Which point is corresponding to the reference point?
Reference image:
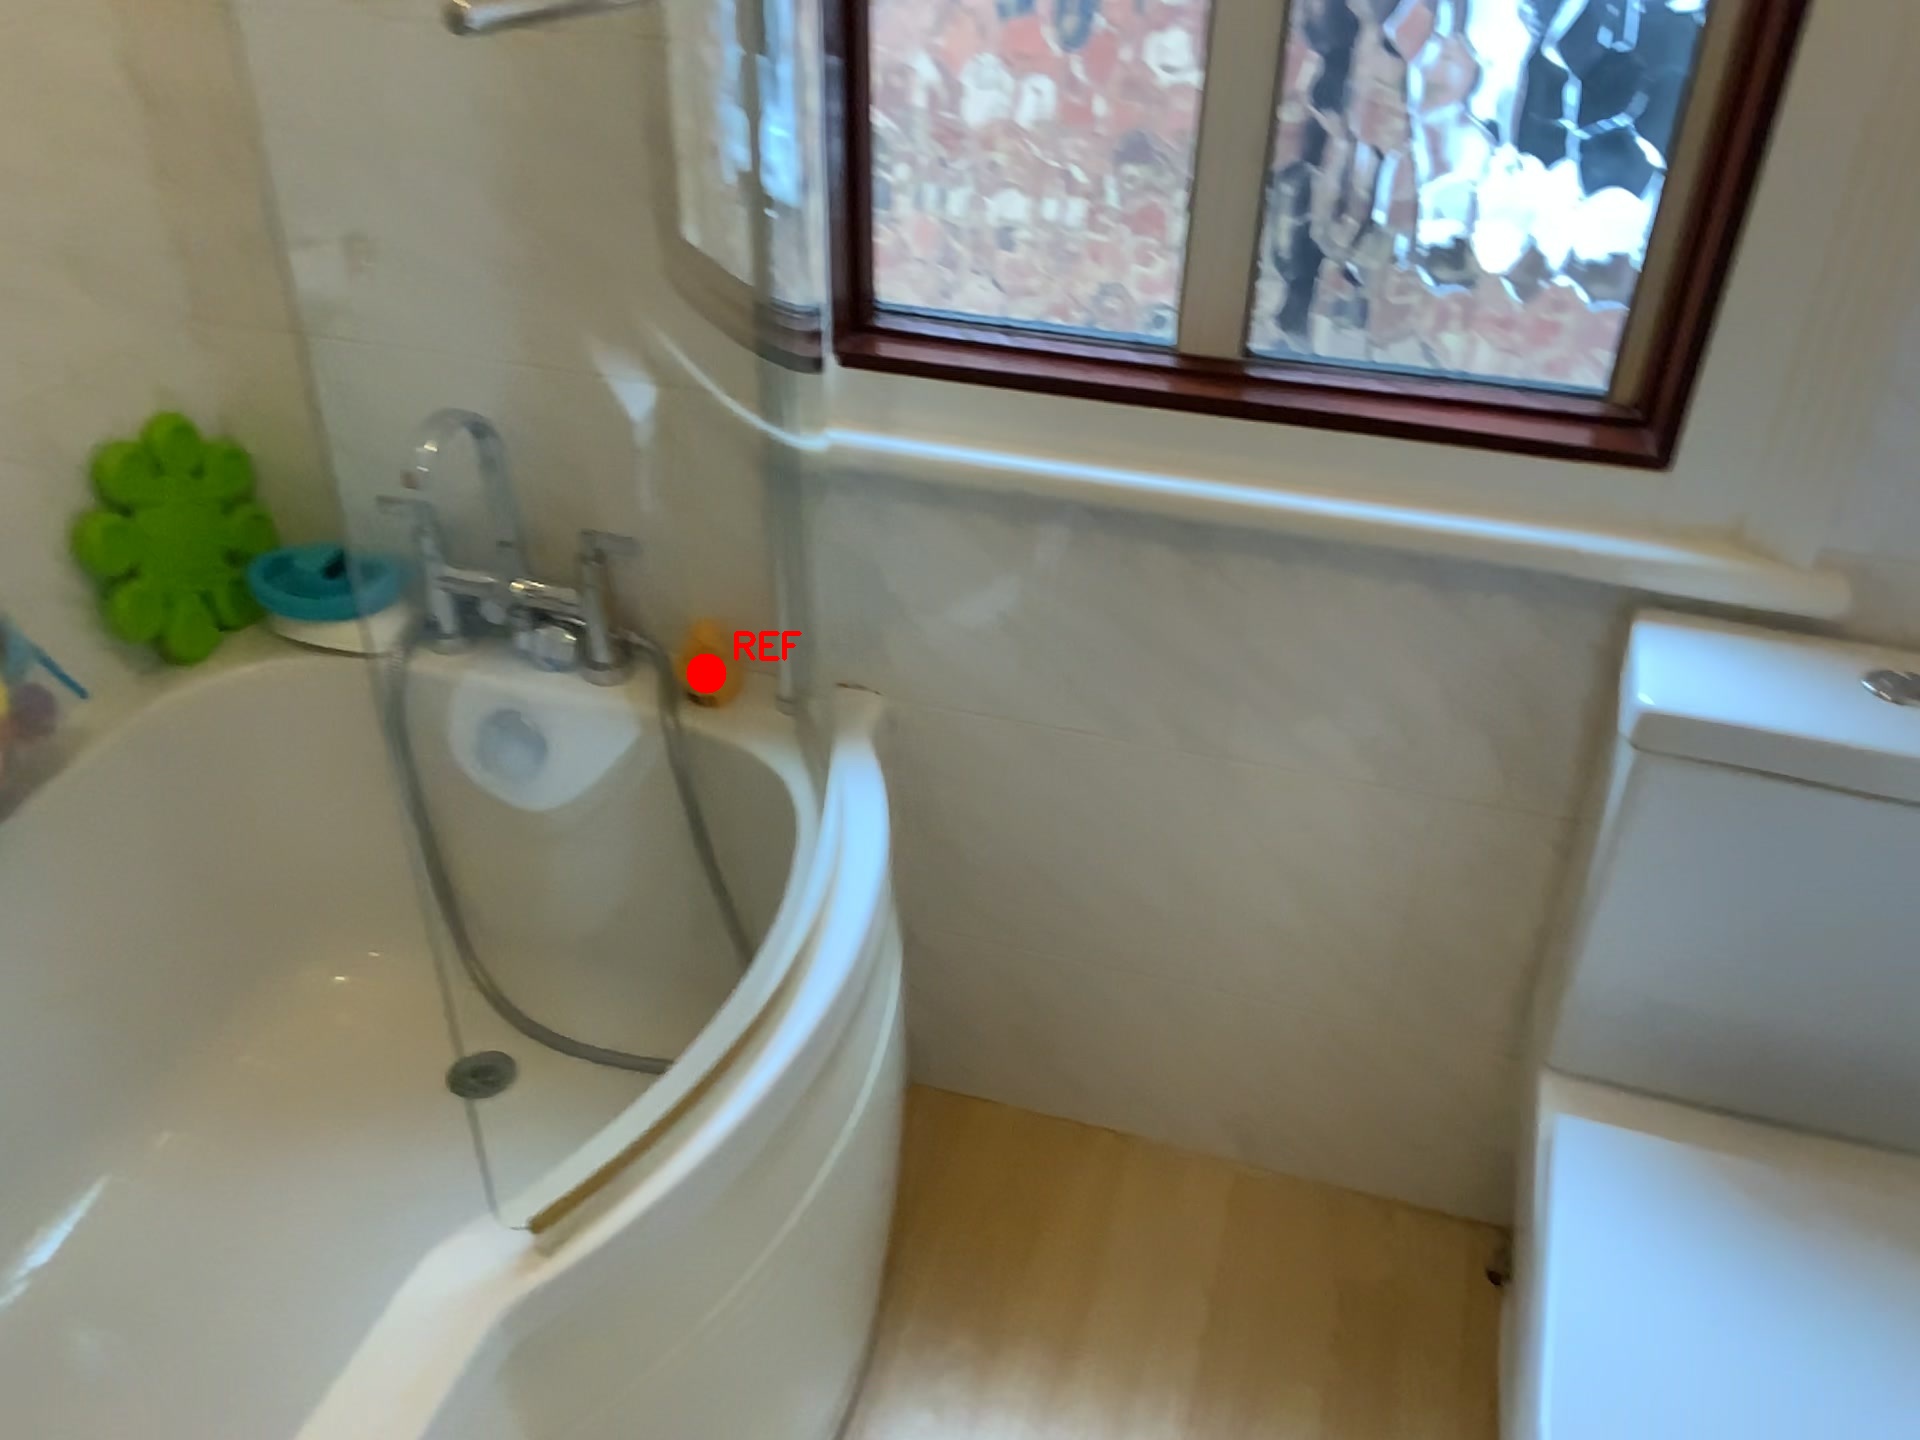
Option image:
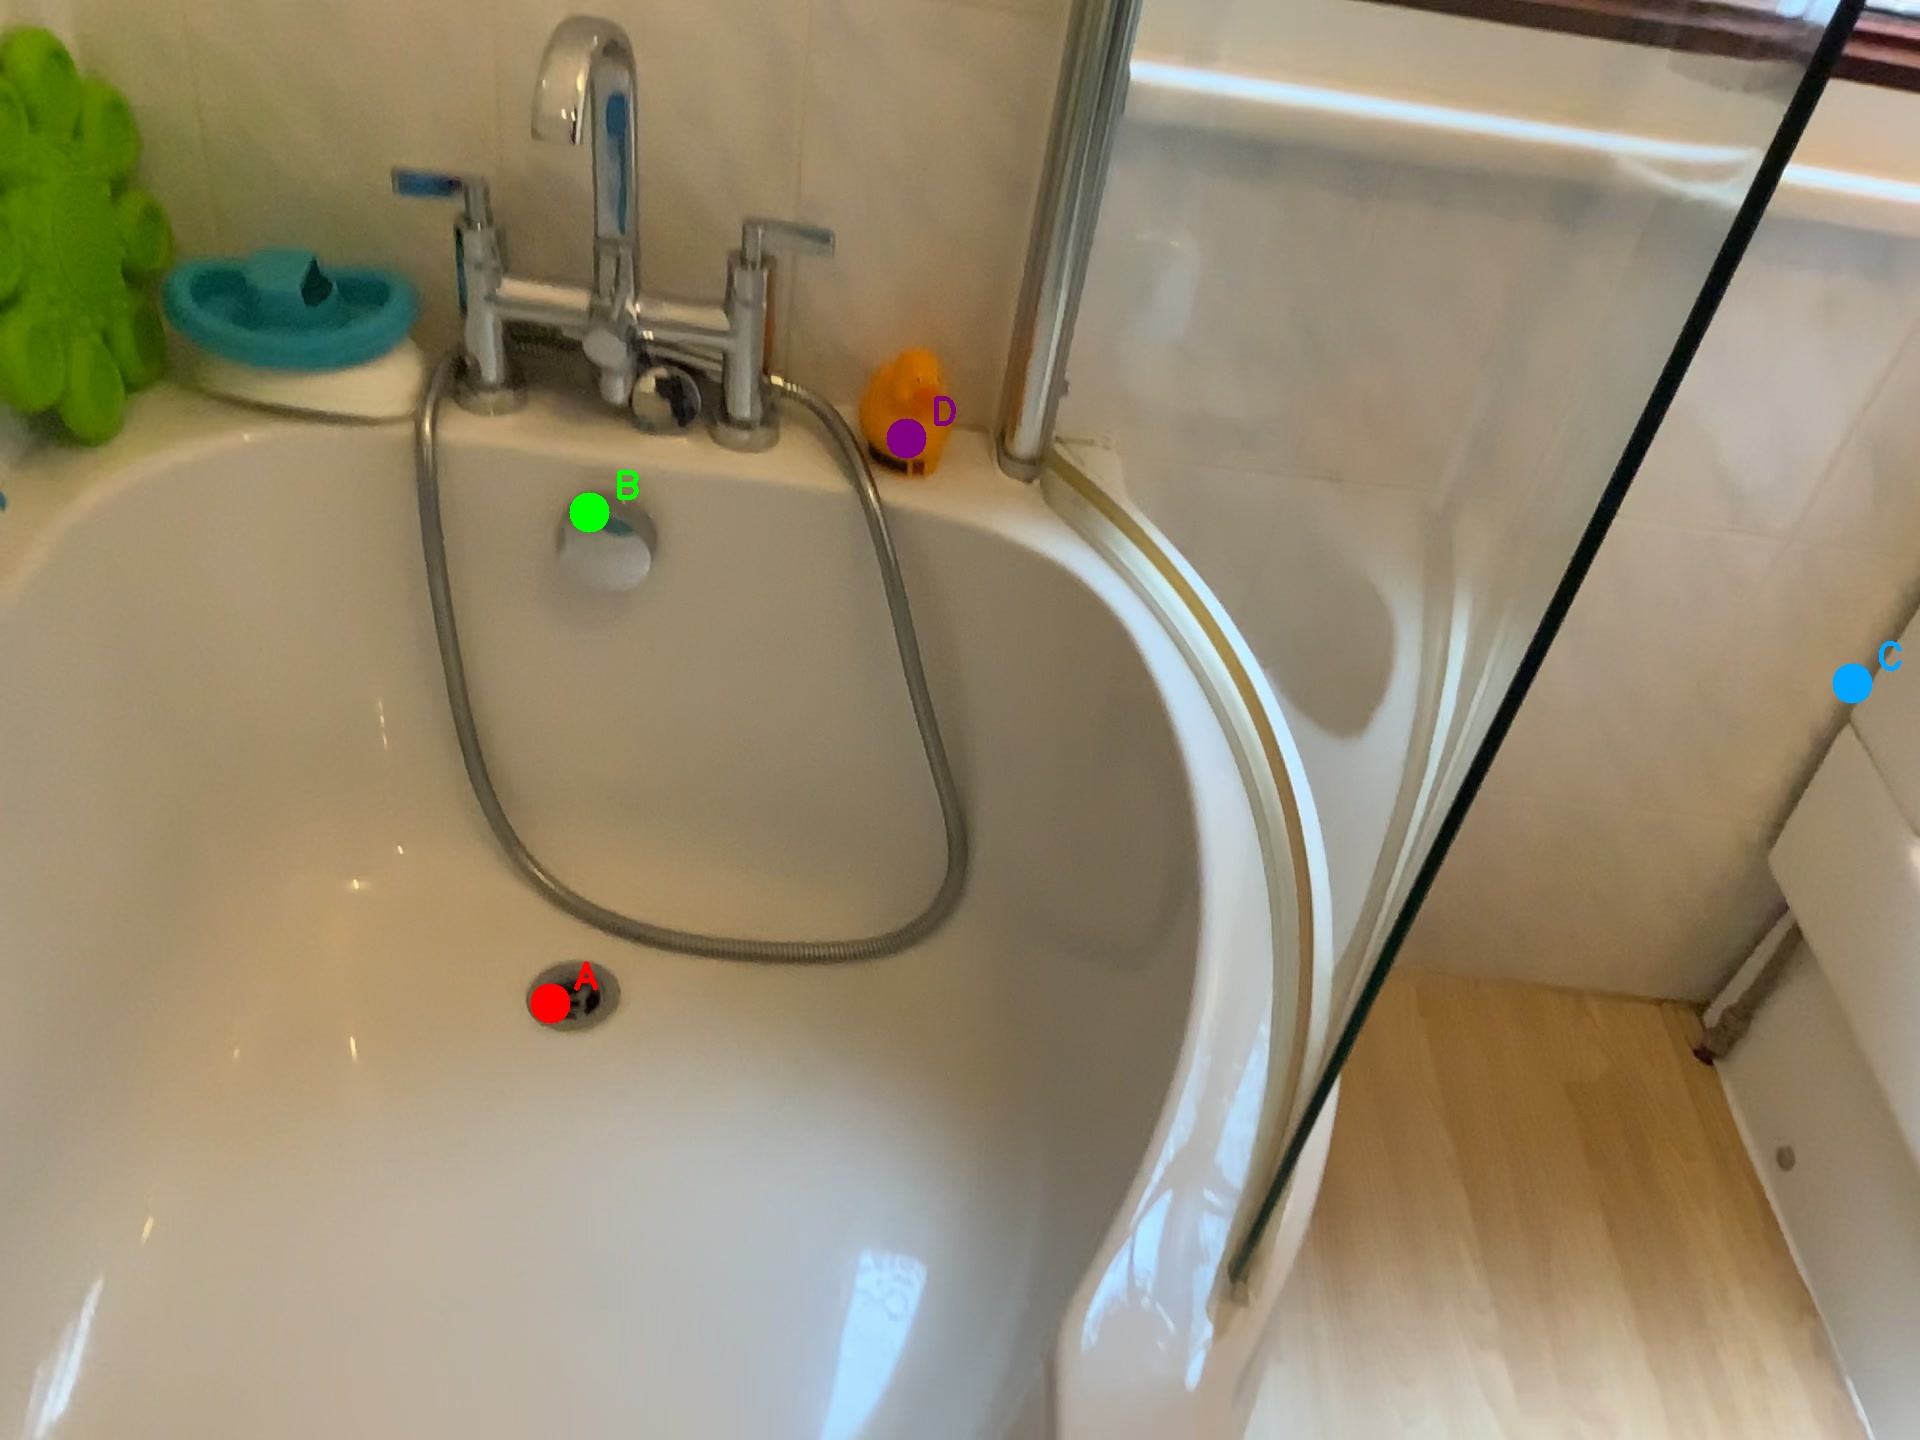
Choices:
Point A
Point B
Point C
Point D
Answer: (D)